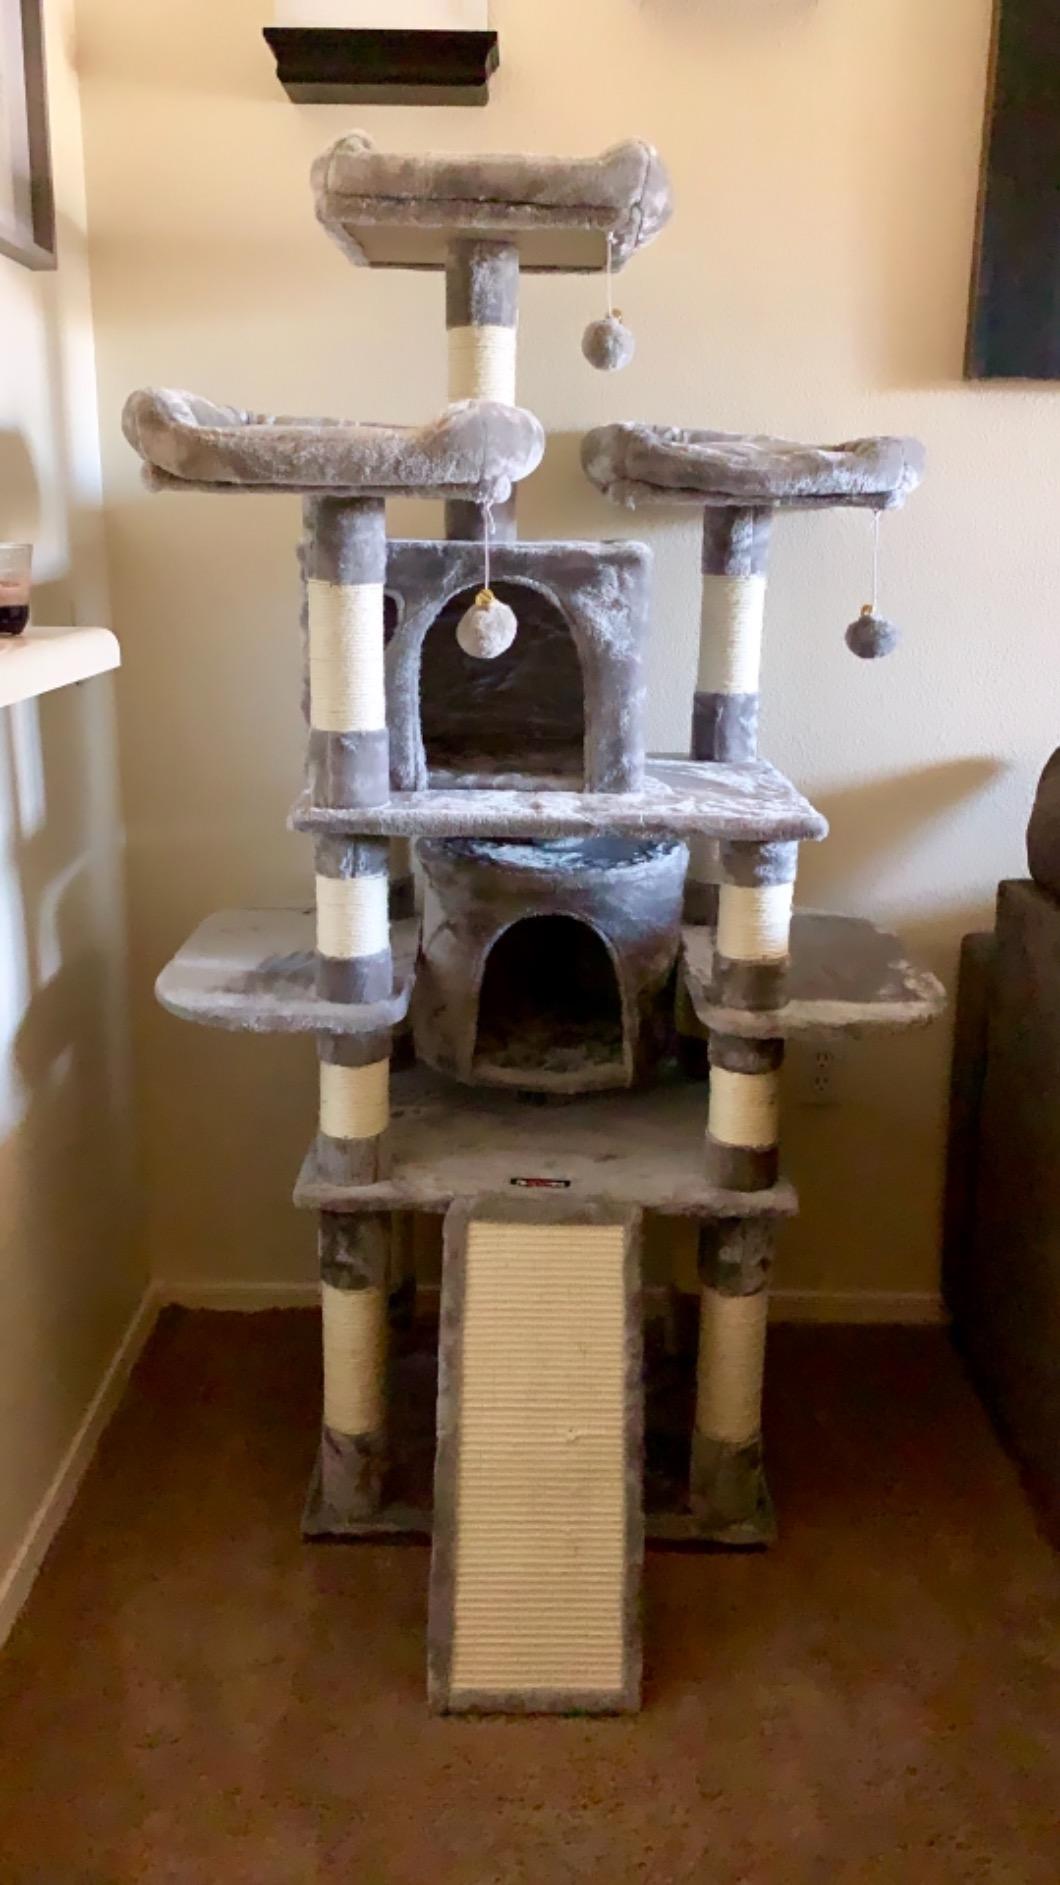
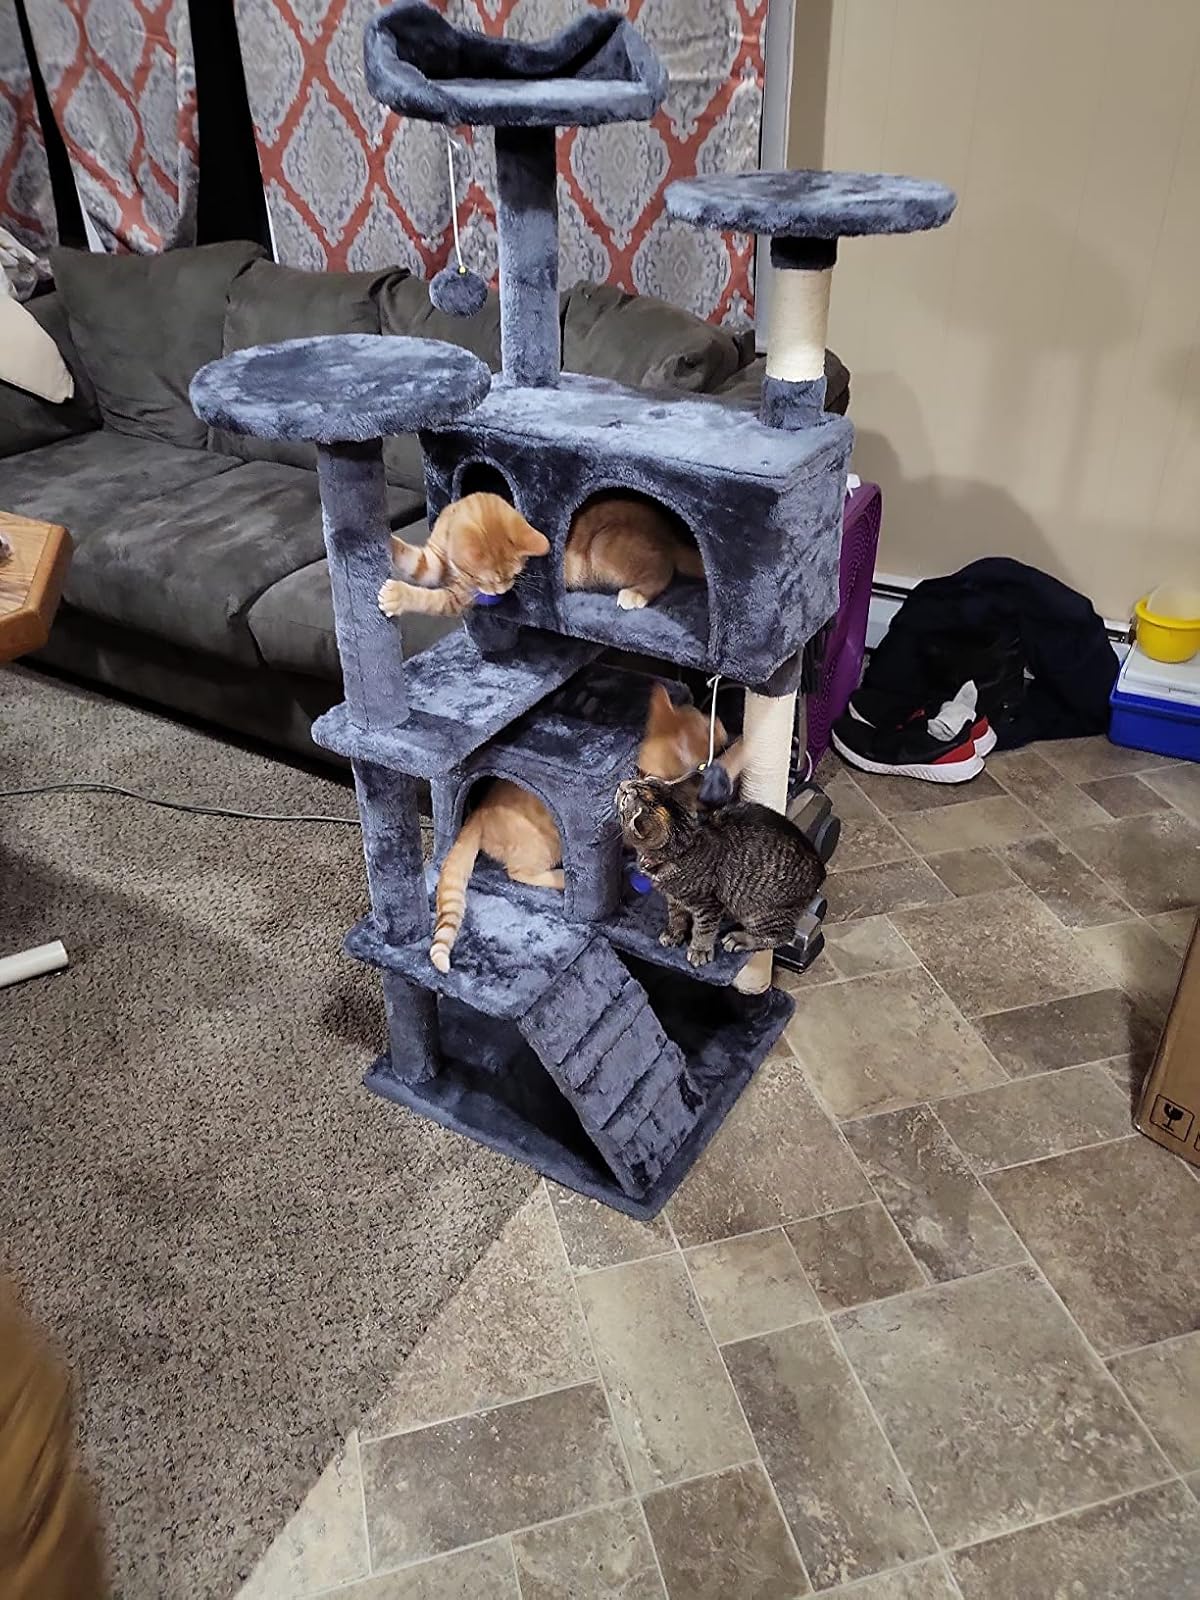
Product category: items_cat tree
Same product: no